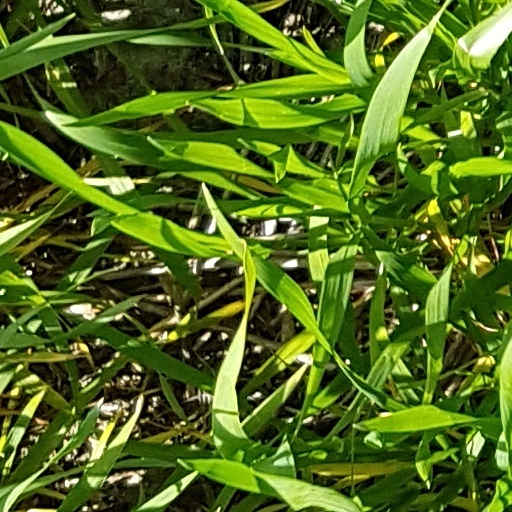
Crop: wheat